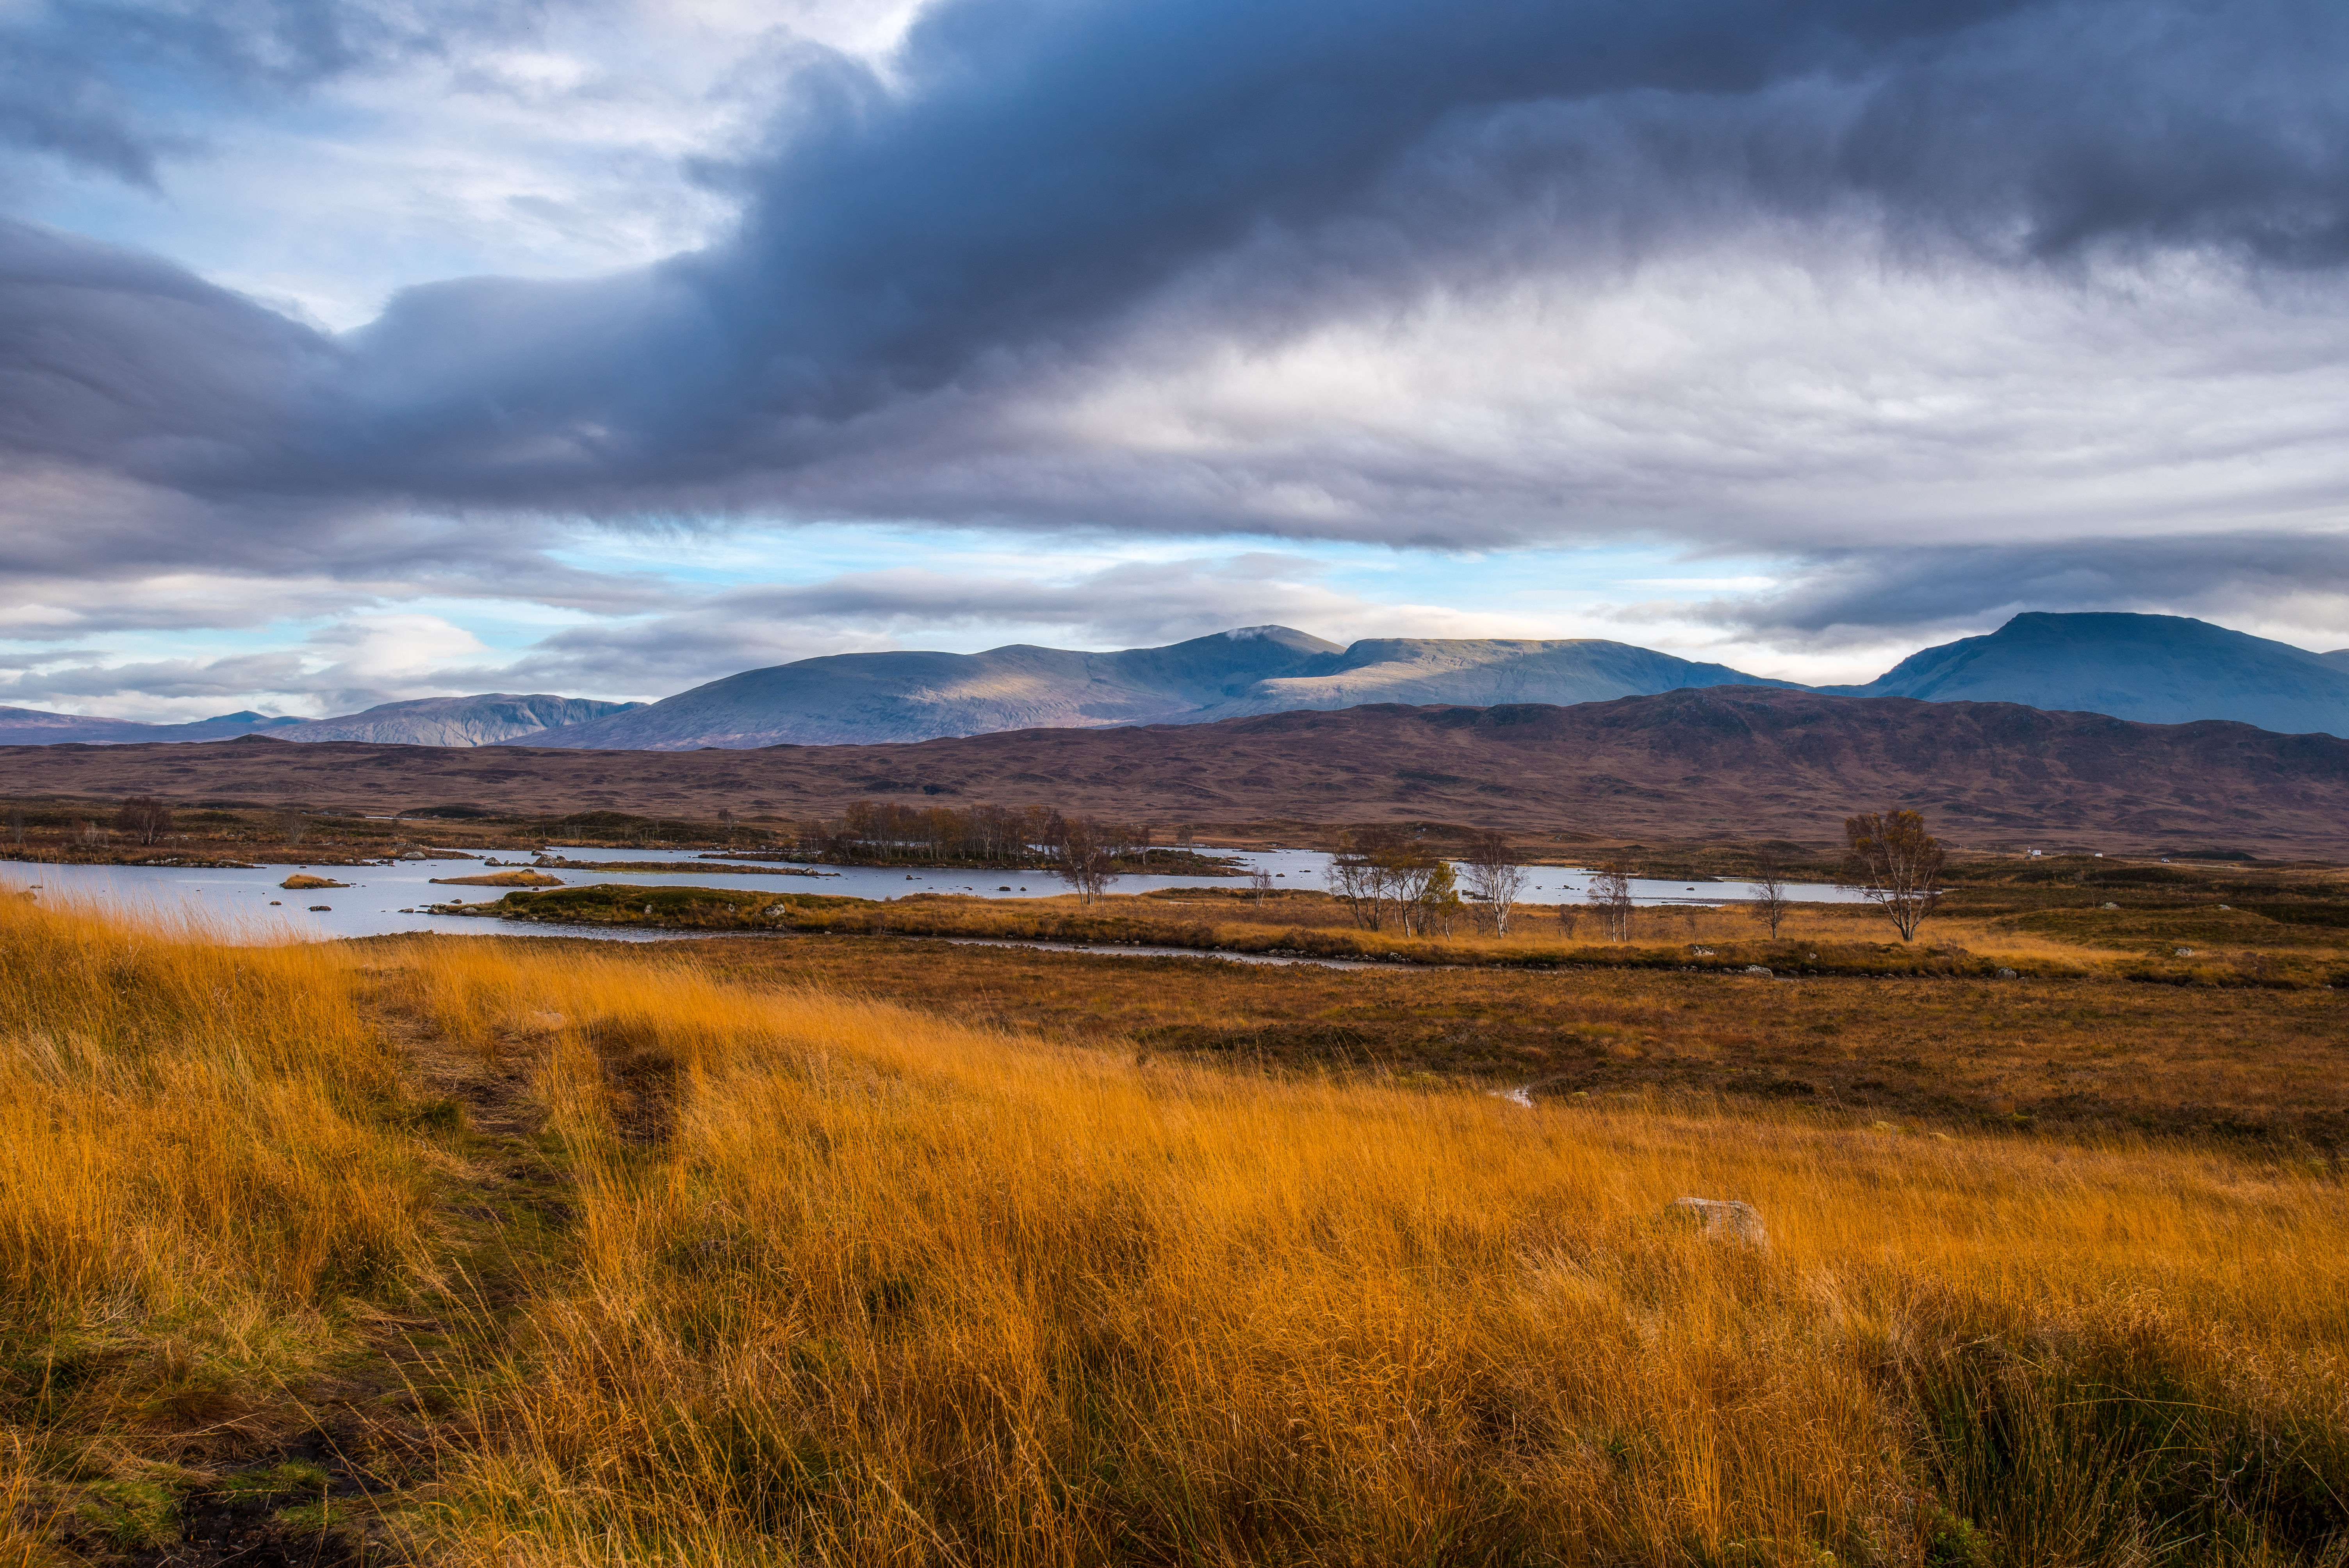
landscape, tree, nature, grass, horizon, marsh, wilderness, mountain, cloud, sky, sunrise, sunset, meadow, prairie, morning, hill, dawn, dusk, autumn, ridge, plain, cool image, grassland, wetland, bog, plateau, fell, habitat, i, loch, ecosystem, tundra, steppe, rural area, landform, meteorological phenomenon, natural environment, geographical feature, atmospheric phenomenon, mountainous landforms